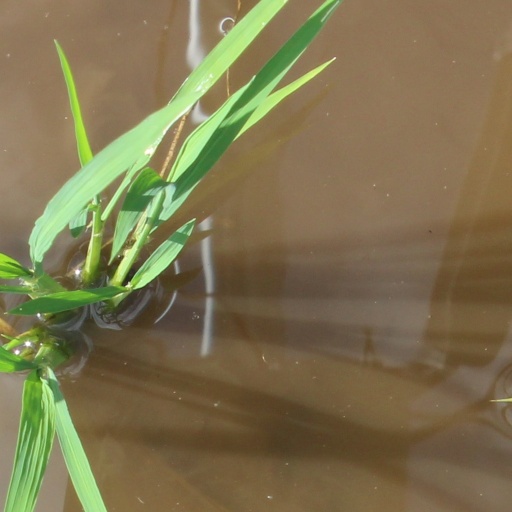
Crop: rice